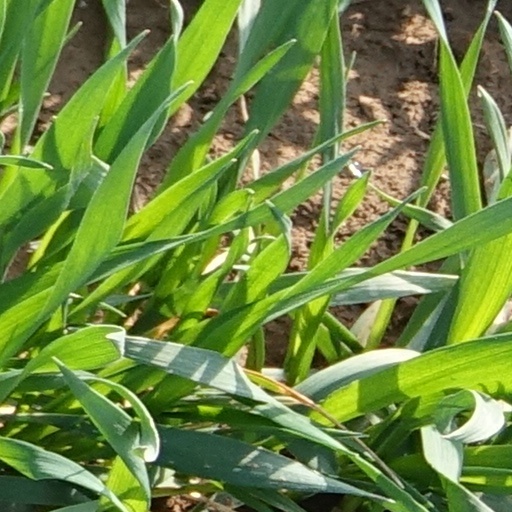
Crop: wheat